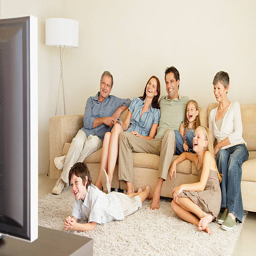
a young family watching television with grandparents